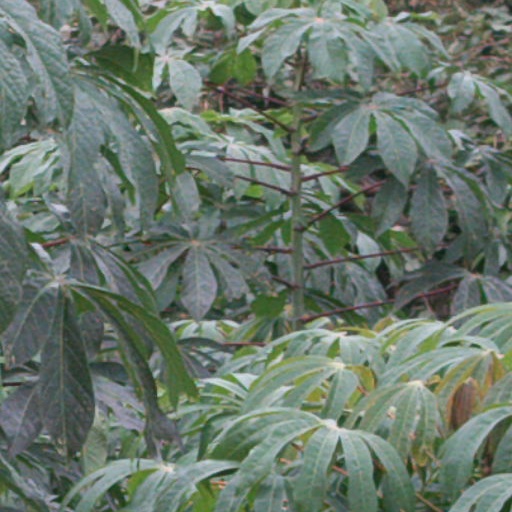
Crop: cassava